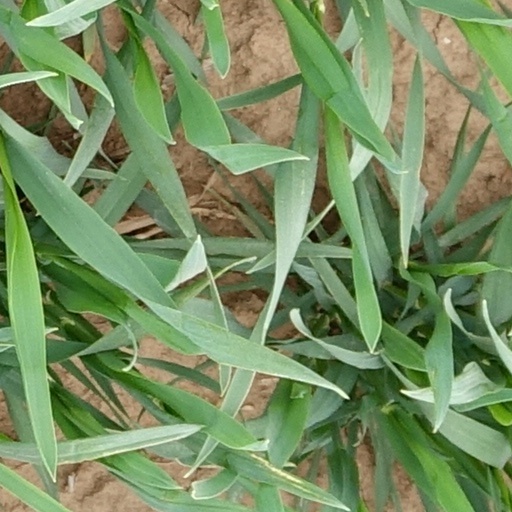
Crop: wheat